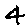
Label: 4